Clothing in India

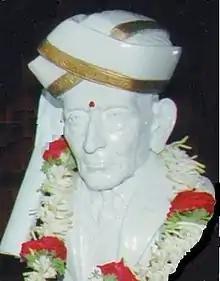
Traditional Mysore Peta on a bust of M. Visvesvaraya

A "Lungi" is another traditional garment of India. A "Mundu" is a lungi, except that it is always white. It is either tucked in, over the waist, up to knee-length, or is allowed to lie over and reach up to the ankle. It is usually tucked in when the person is working, in fields or workshops, and left open usually as a mark of respect, in worship places, or when the person is around dignitaries.